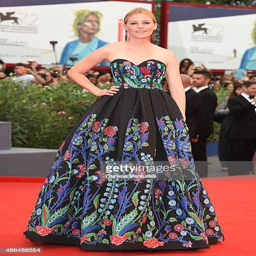
actor attends a premiere during festival